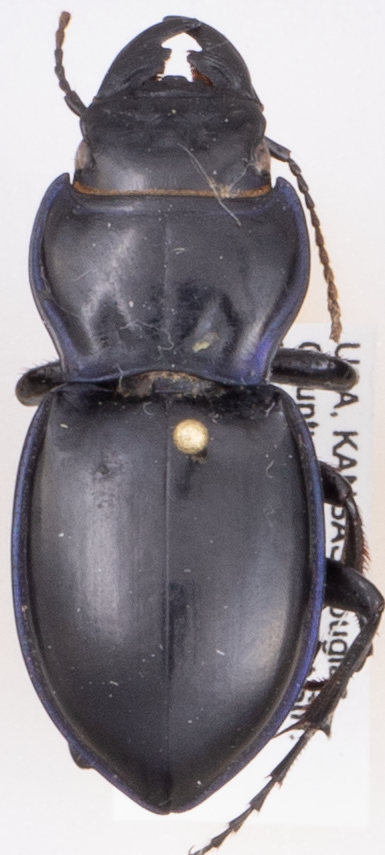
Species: Pasimachus elongatus
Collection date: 2015-07-14
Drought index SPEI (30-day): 1.13
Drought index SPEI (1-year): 0.54
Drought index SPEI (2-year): -0.39